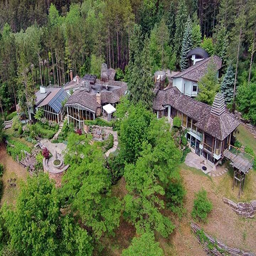
homes for sale and luxury real estate including horse farms and property in the areas